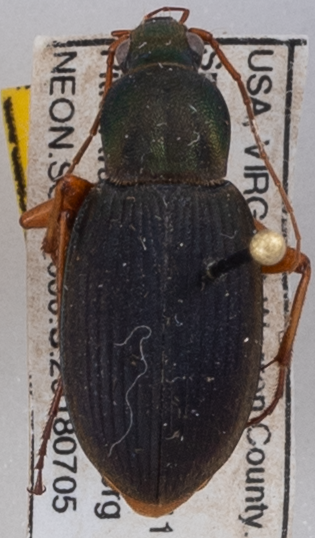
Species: Chlaenius aestivus
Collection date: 2018-07-05
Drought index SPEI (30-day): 1.642
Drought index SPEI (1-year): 1.204
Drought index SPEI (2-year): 1.01